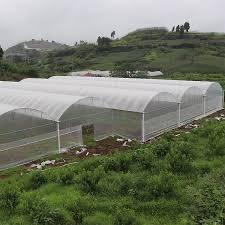
Baadhi ya nyumba za kisasa za kijani, zimefunikwa kwa plastiki nyeupe. Zimejengwa kwenye eneo lenye mteremko na mimea ya kijani. Hali hii inaonyesha teknolojia ya kisasa ya kilimo.